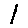
Label: 1